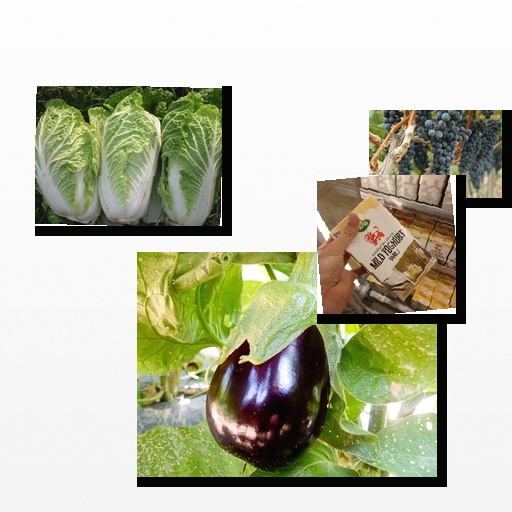
Food items: cabbage, eggplant, vanilla_yoghurt, grapes